Westerham Valley branch line

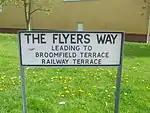
The Flyers Way road

Save for the section taken by the M25, a surprising amount of the line still remains and it is possible to walk from Dunton Green as far as junction 5 on the motorway which is situated near Chevening. Nothing remains of the three stations, save for several houses in Railway Terrace, Westerham, near the site of the old station. The site of Westerham station is now covered by a road known as "The Flyers Way" after the name by which the train was known locally. The site of Brasted station is now under the westbound hard shoulder lane of the M25 although the station approach road and site of the goods yard can be seen alongside the motorway.